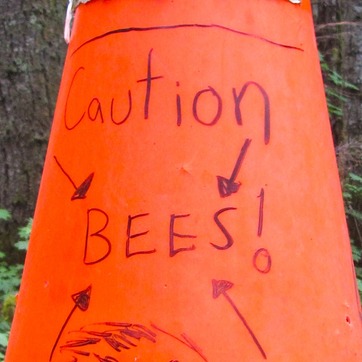
Material: plastic